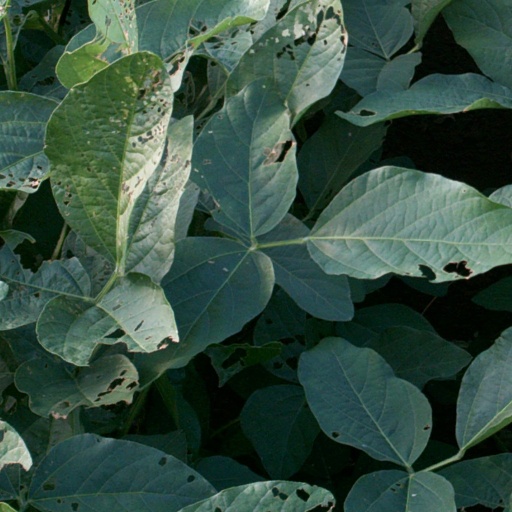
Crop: soybean